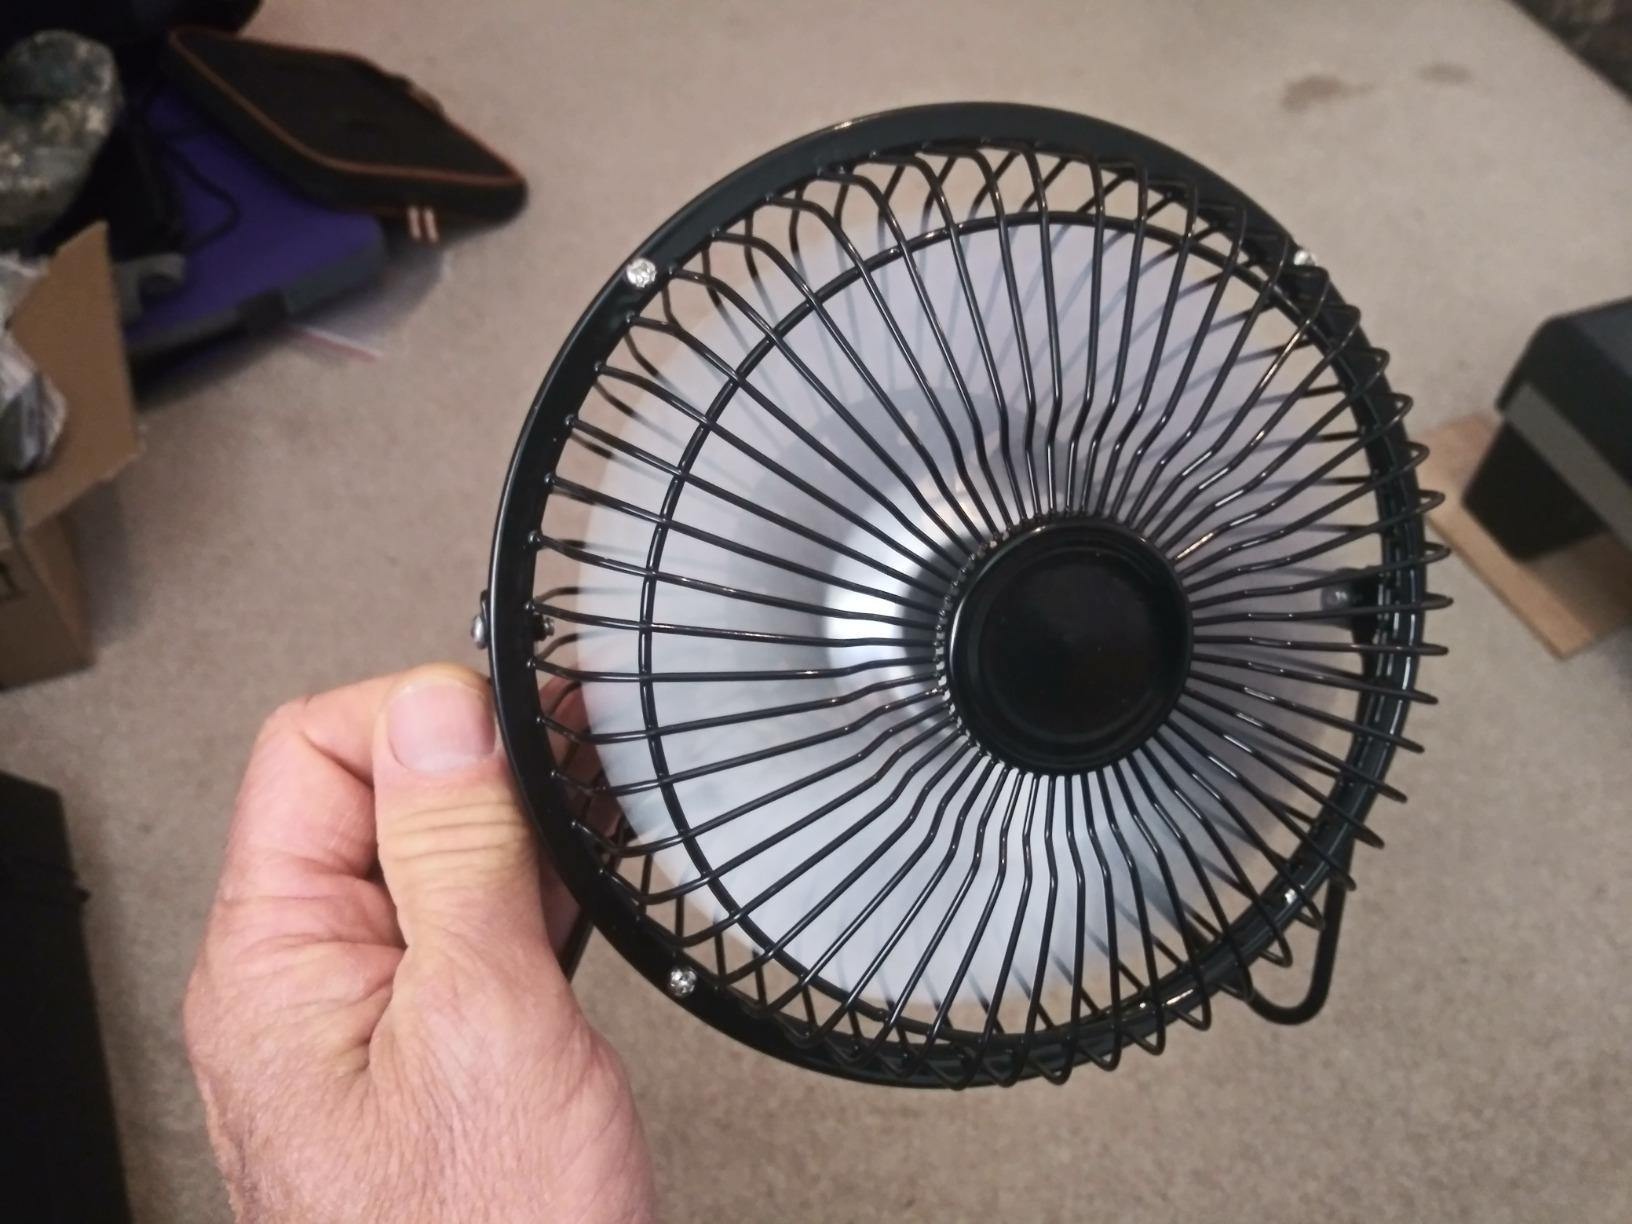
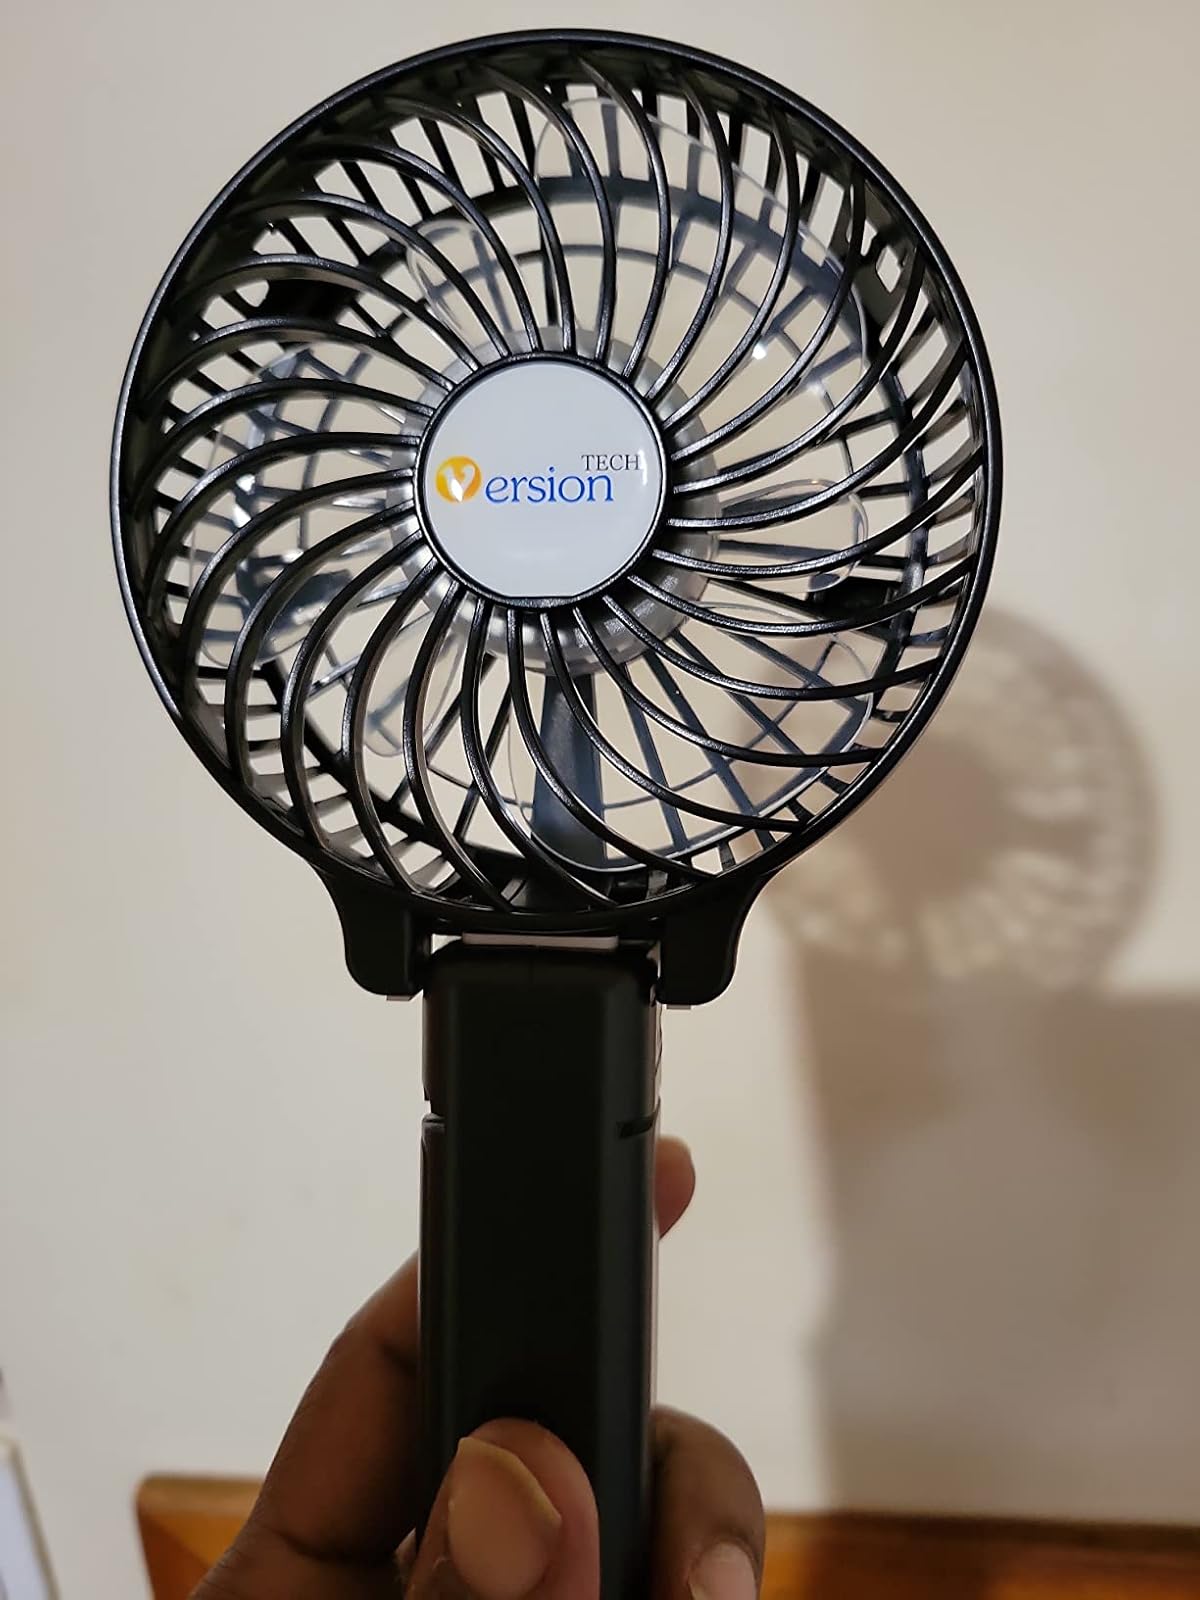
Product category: fan
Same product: no